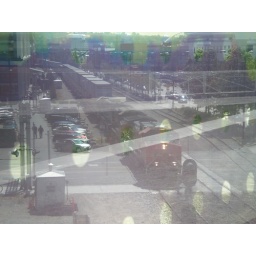
train under glass